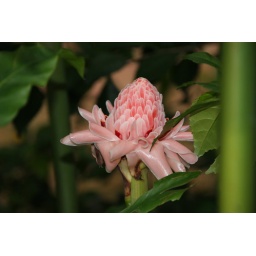
A gorgeous pink flower in the shadow of a tree